Einar Bergsland

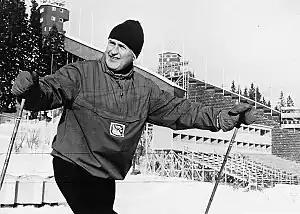
Einar Bergsland

Einar Bergsland (11 December 1909 – 12 July 1982) was a Norwegian Nordic skier who later became a promoter for the Holmenkollen ski festival, for alpine skiing in Norway, and for the FIS.